2009 Formula One World Championship

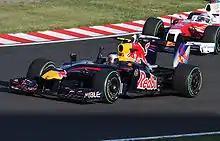
Red Bull and their drivers reduced the respective championship leads of Jenson Button and Brawn GP during the mid part of the season.

The British Grand Prix was seen as a turning point, being dominated by Red Bull with Vettel leading home Webber, in dry conditions. Button was not on the podium for the first time this season, finishing sixth. Red Bull also dominated the following German Grand Prix with Webber taking his first pole and race win, despite being given a drive through penalty. Ferrari were also showing signs of improvement, Felipe Massa finishing third in what would be his final race of the season. He was hospitalised after being hit on the helmet by a flying spring when he was travelling at 162 mph in qualifying for the Hungarian Grand Prix. The accident overshadowed the race, with a lightly fueled Fernando Alonso on pole retiring early in the race, which was won by Lewis Hamilton. Jaime Alguersuari finished his début race ahead of Buemi, the Toro Rosso test driver replacing the fired Sébastien Bourdais. Post-race, the Renault team received a suspension for the European Grand Prix, for an incident where Alonso's tyre came loose on the race track following a pit-stop error. An appeal overturned the decision, and the team raced in Valencia.